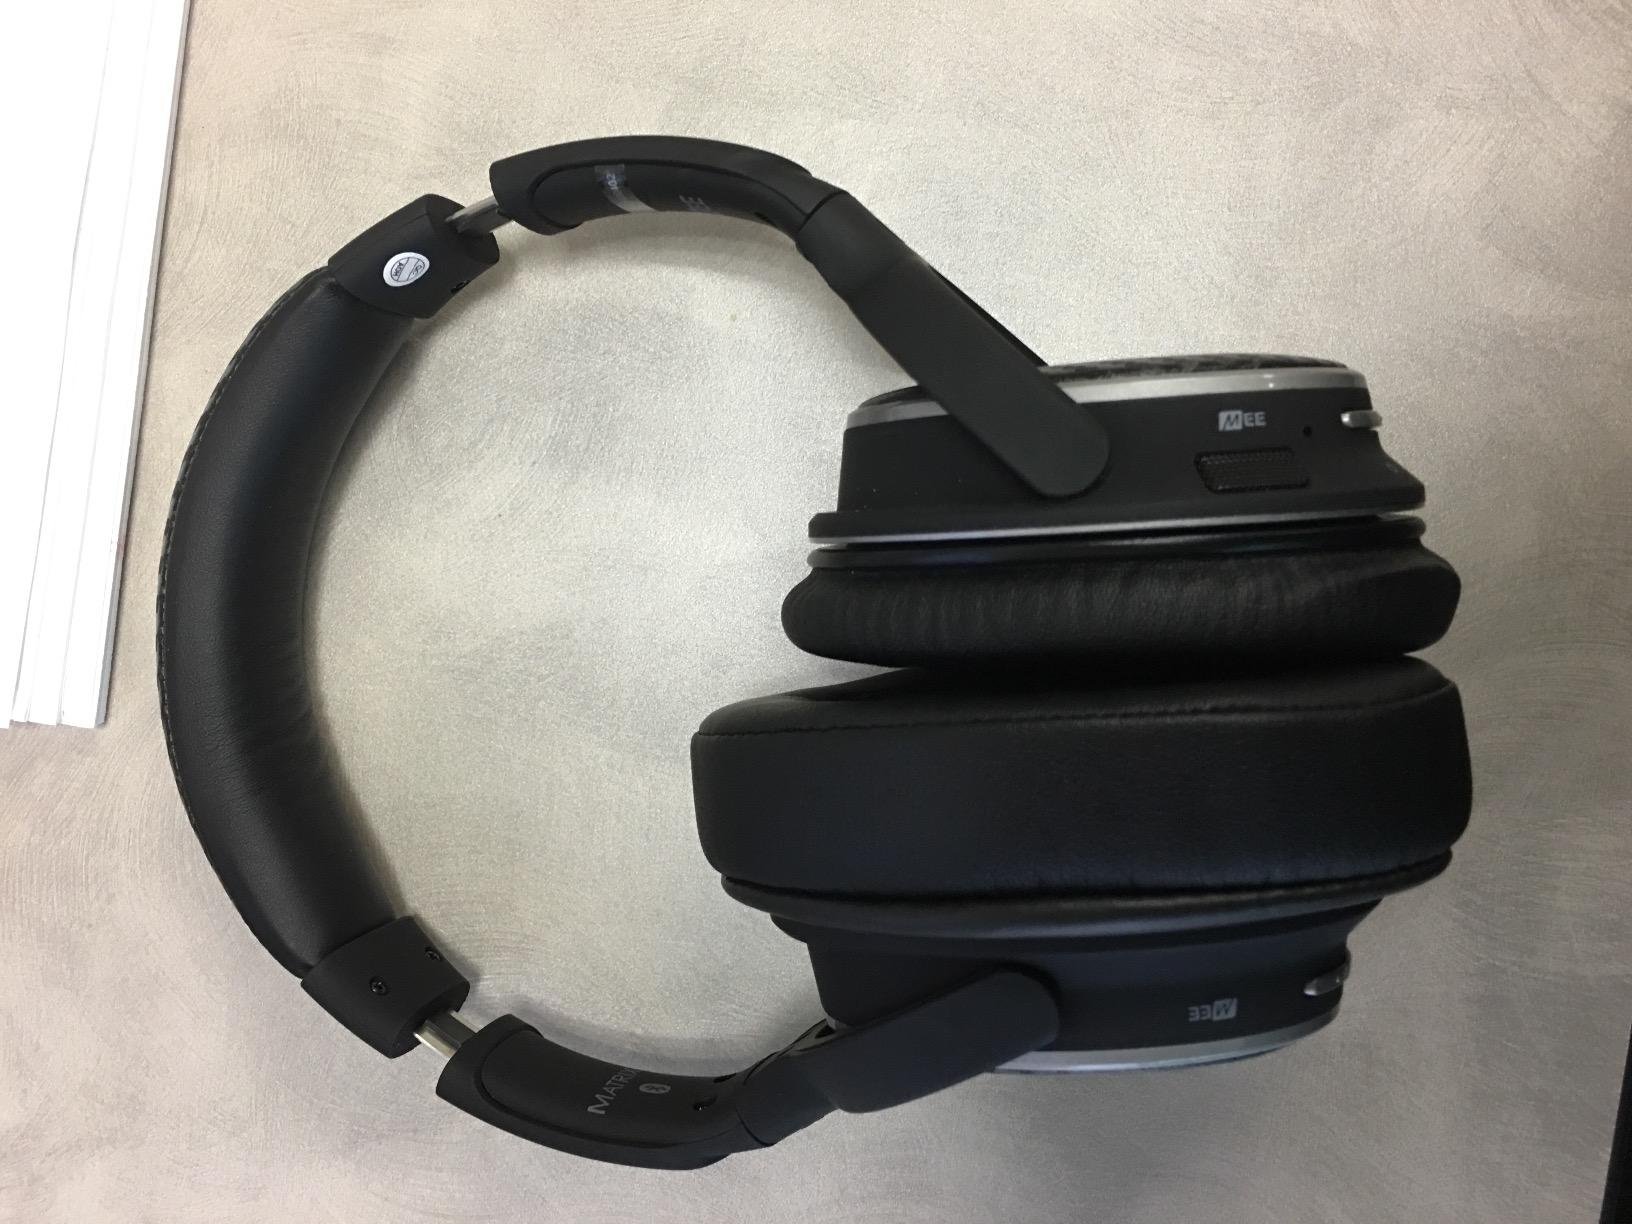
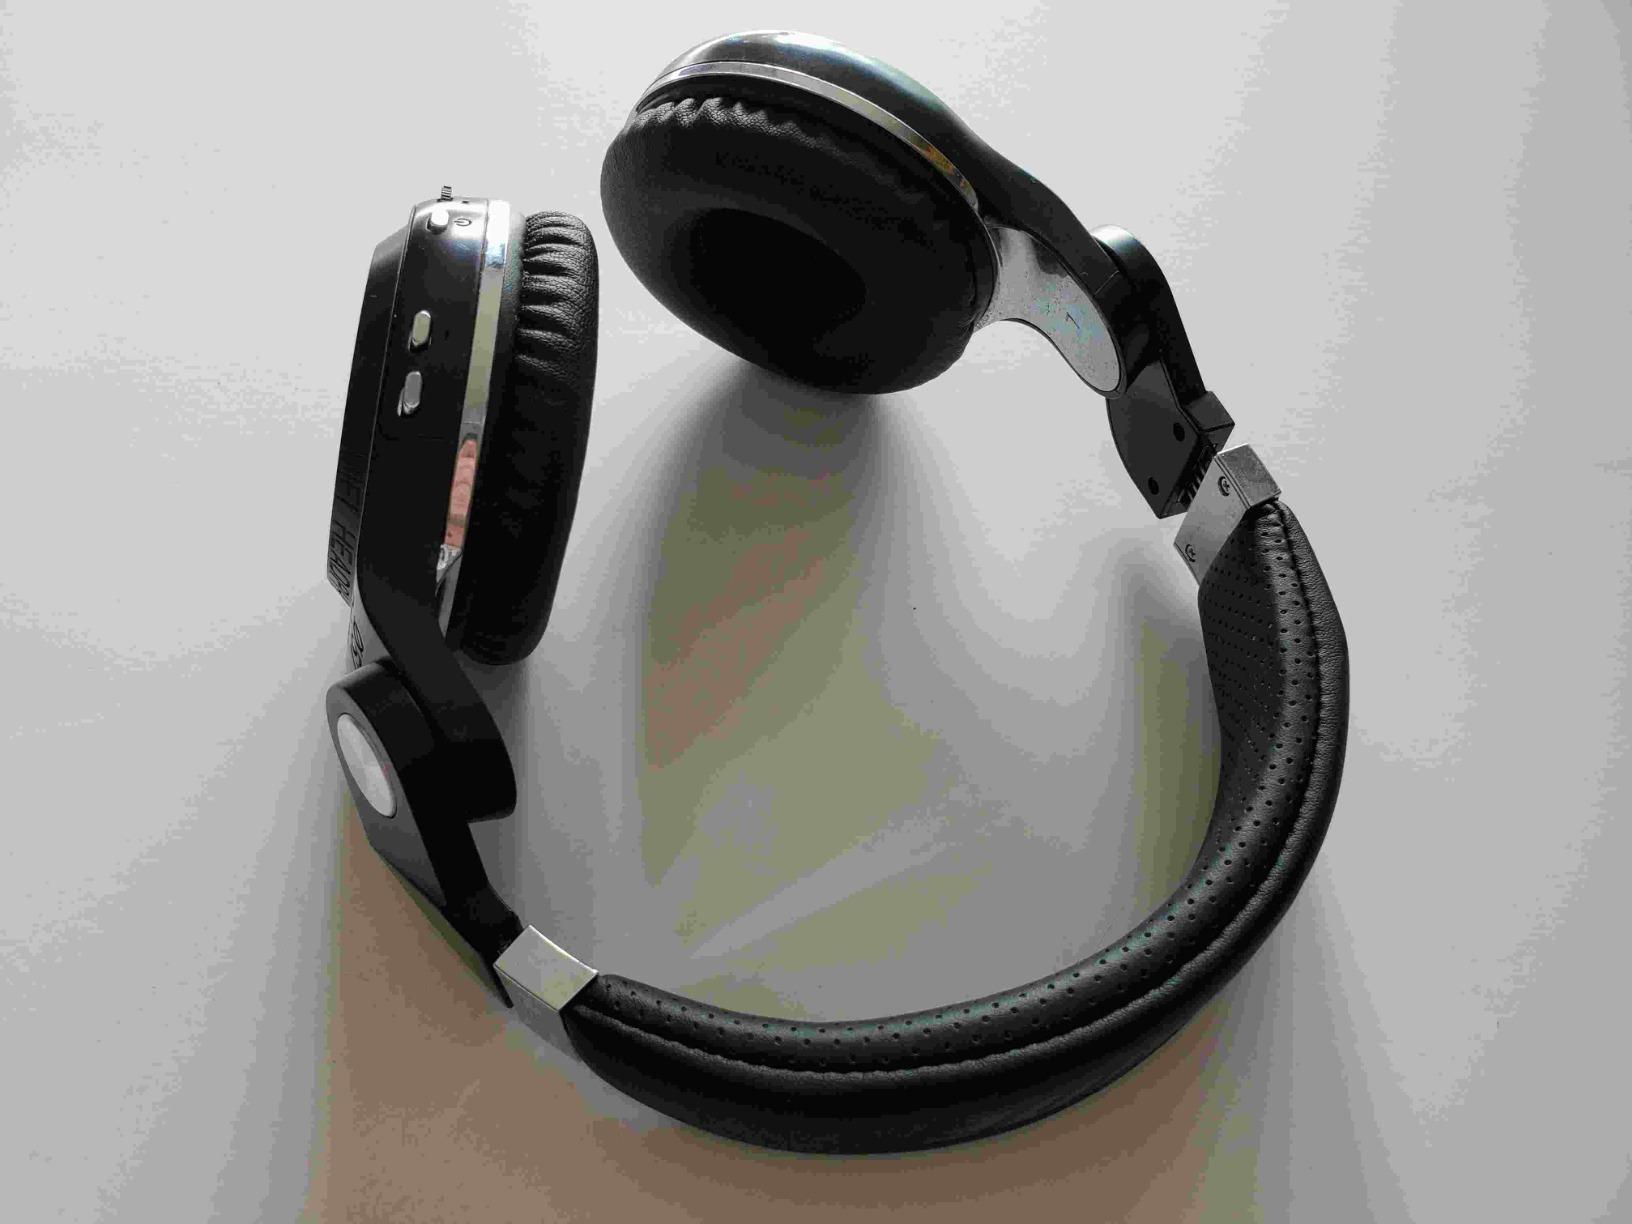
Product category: headphones
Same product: no